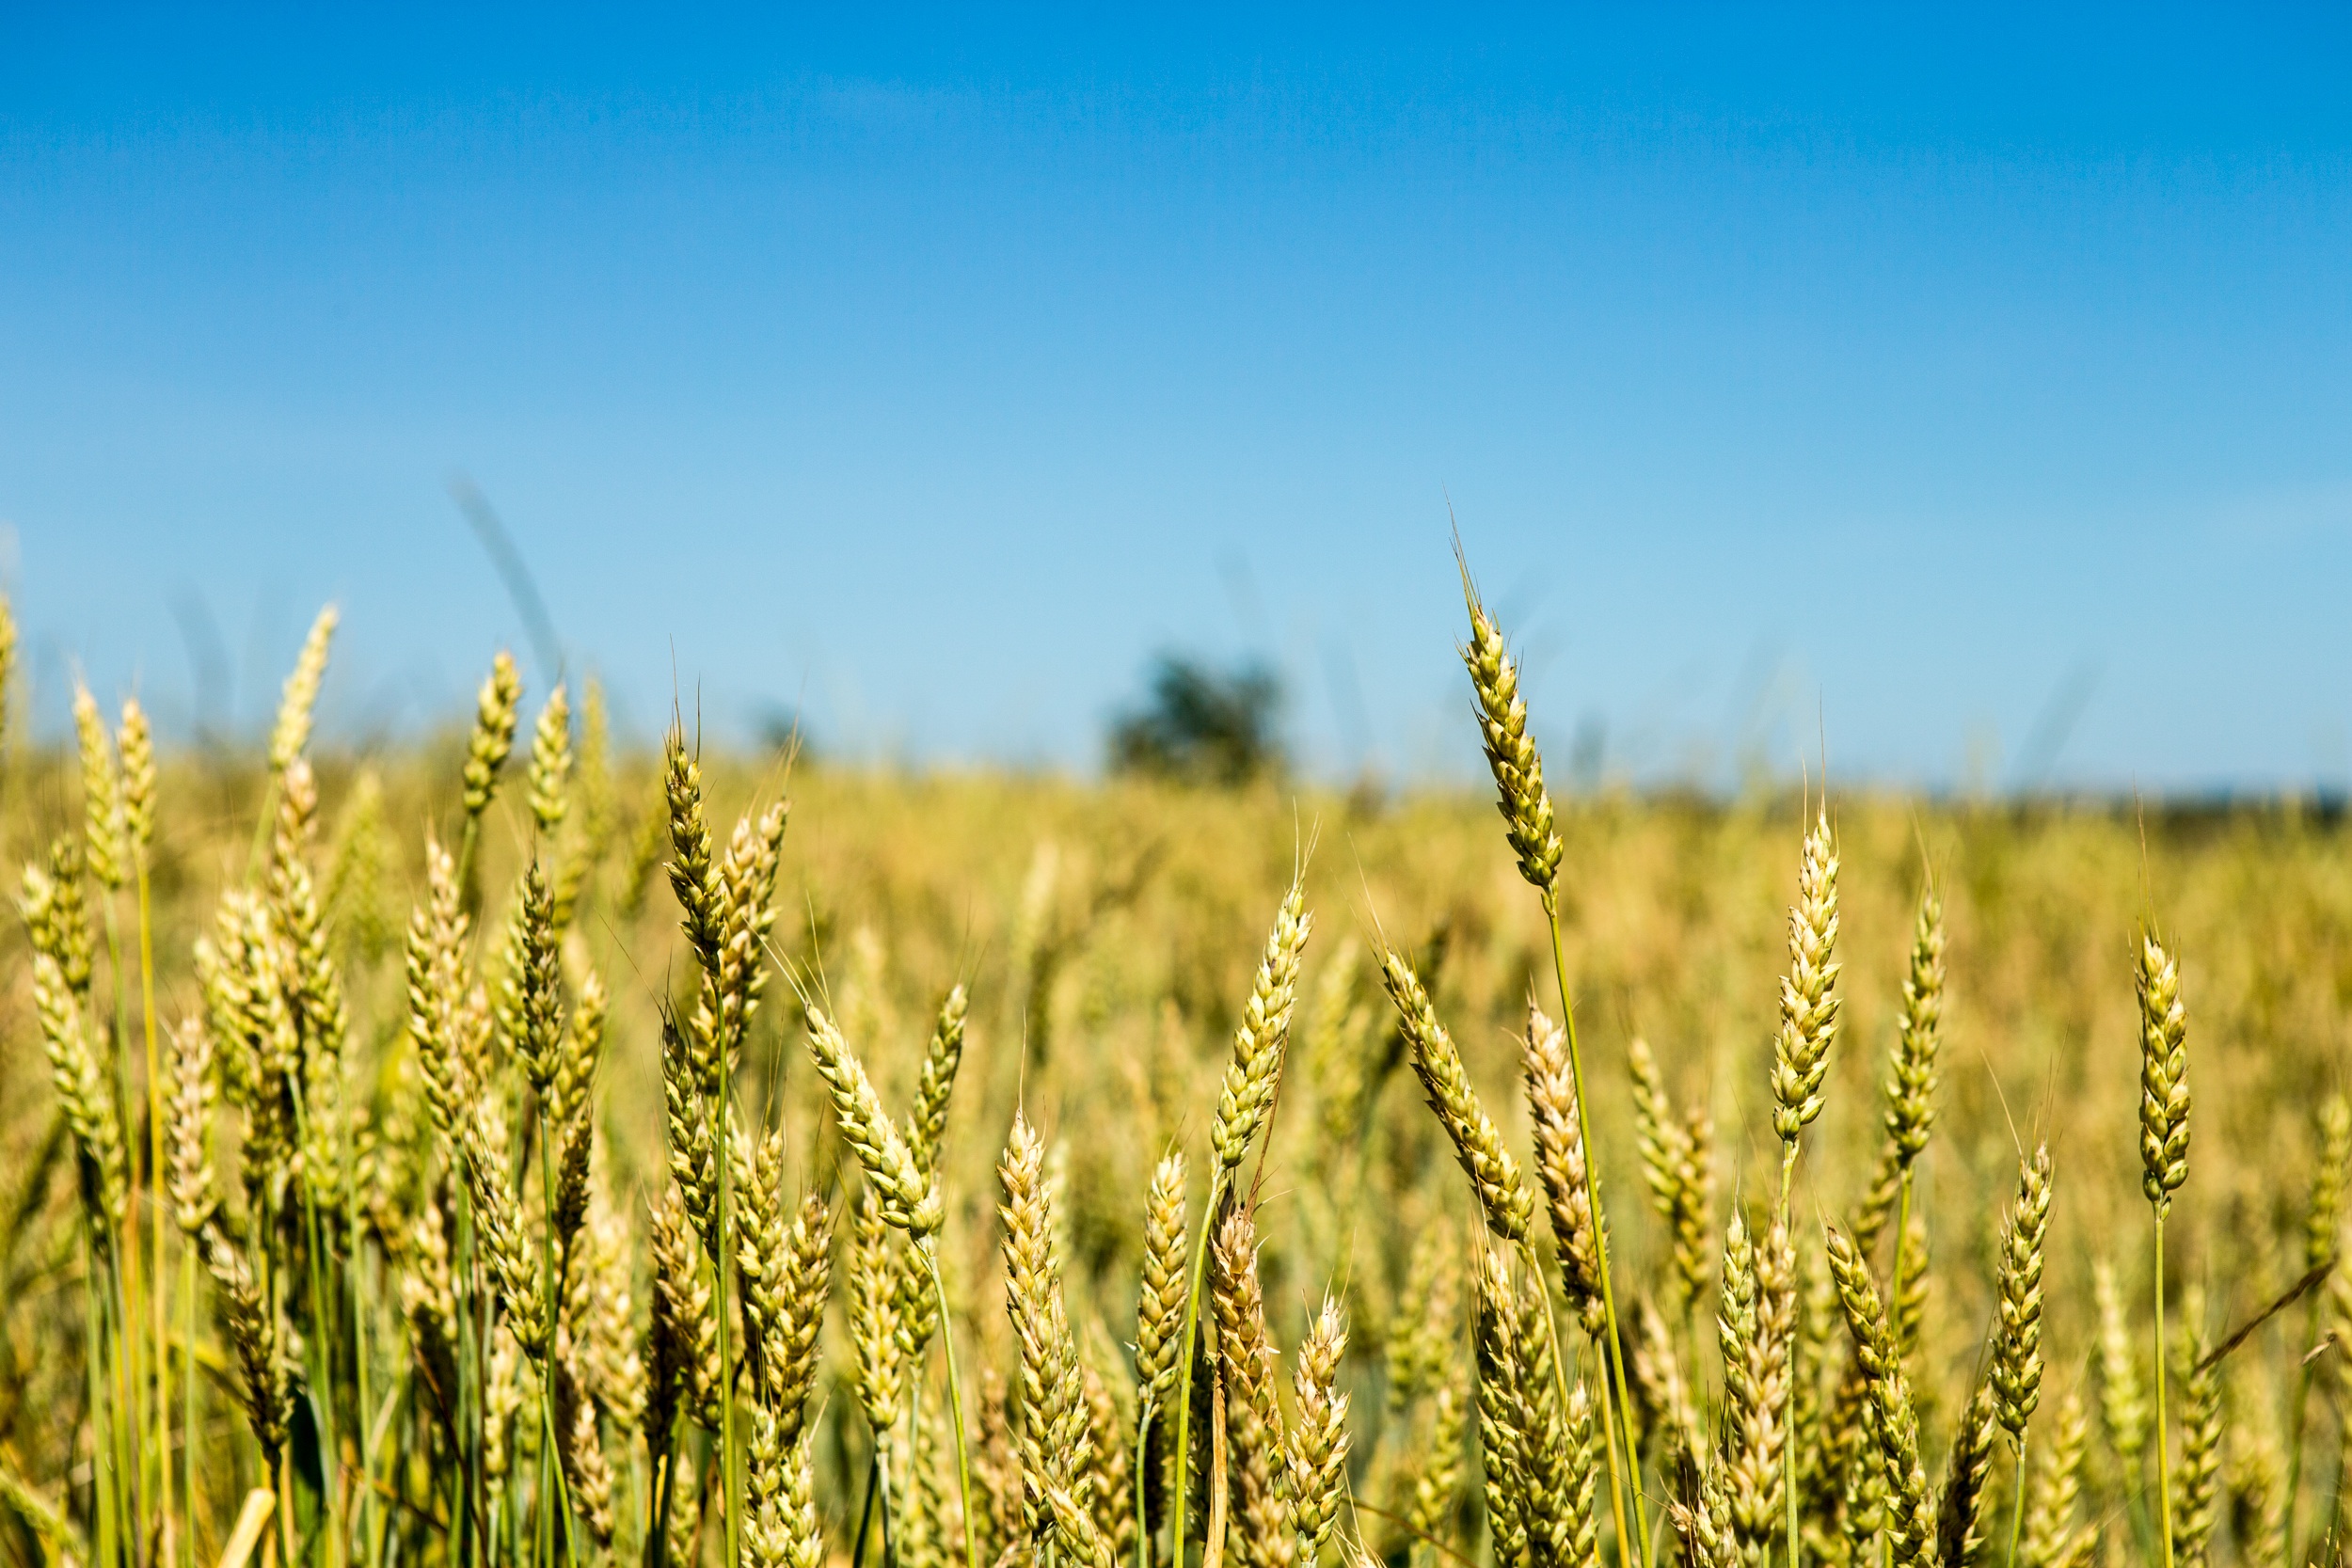
grass, plant, sky, field, meadow, wheat, prairie, flower, food, crop, agriculture, plain, grassland, rye, ecosystem, flowering plant, commodity, triticale, grass family, land plant, food grain